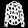
Label: Shirt